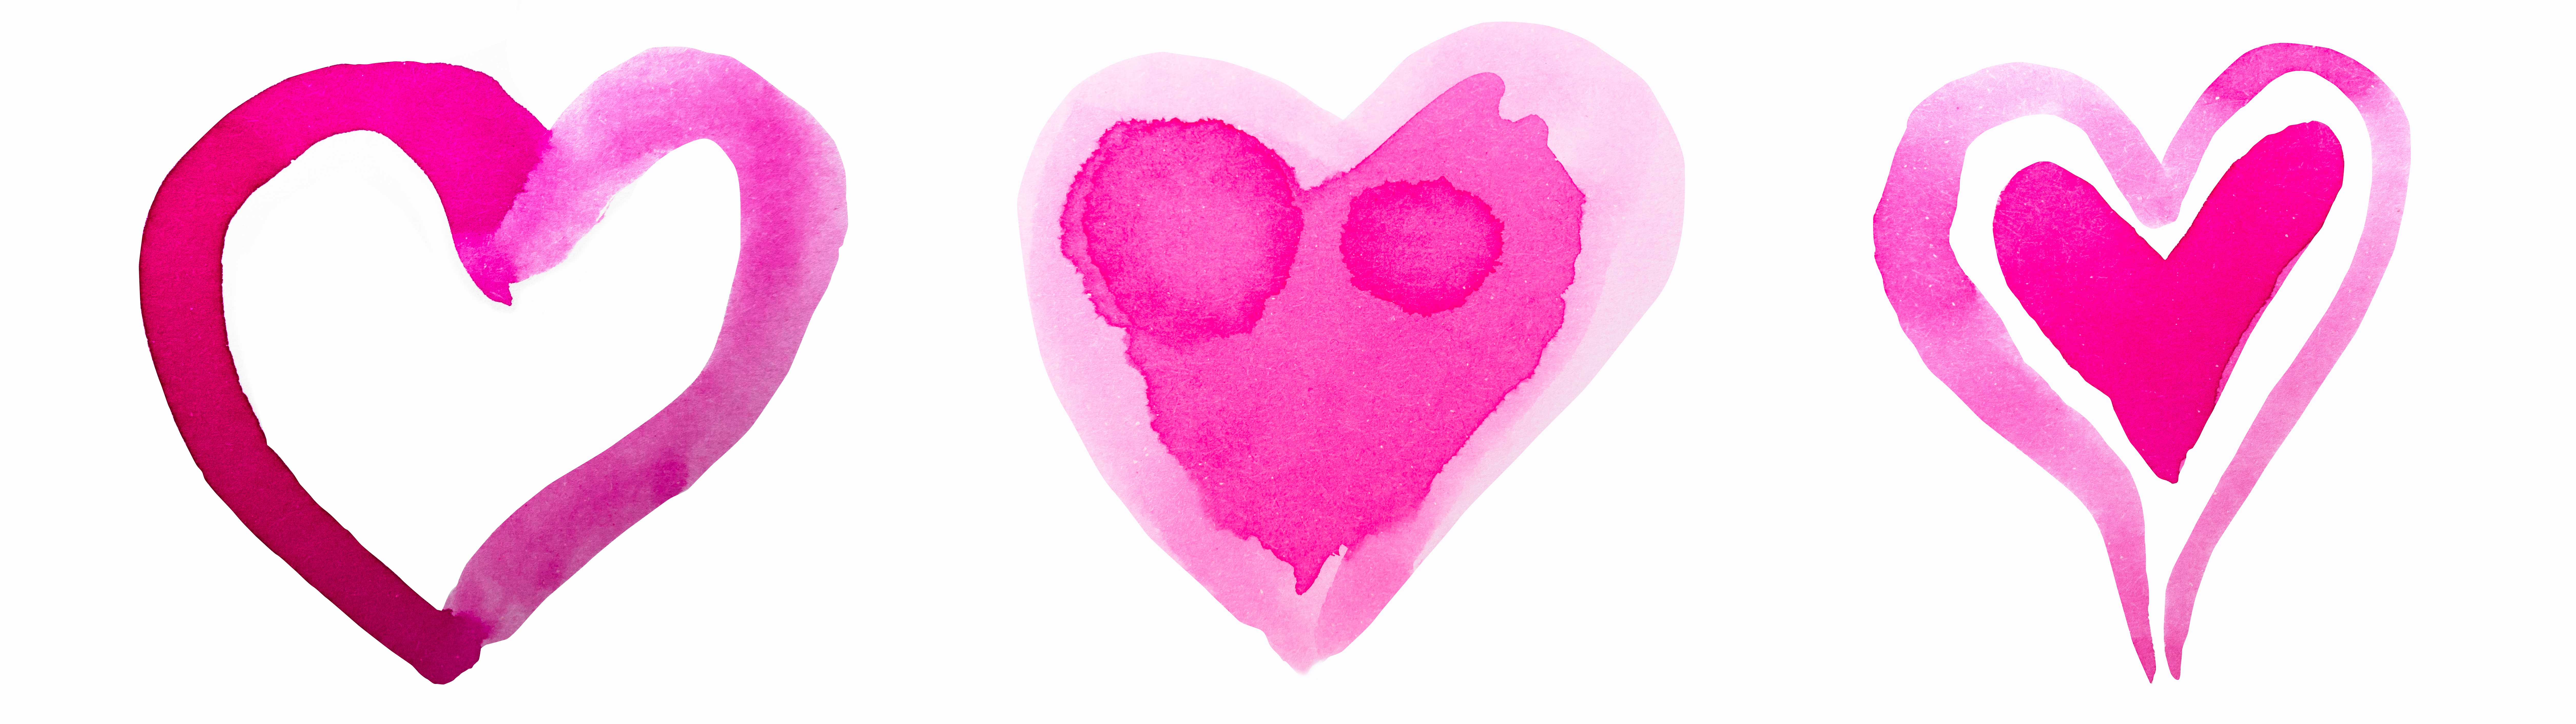
abstract, petal, love, heart, red, romance, romantic, pink, thank you, watercolor, deco, font, affection, background, relationship, postcard, organ, valentine, magenta, luck, tender, greeting, greeting card, tenderness, valentine's day, loyalty, watercolour, double heart, icon set